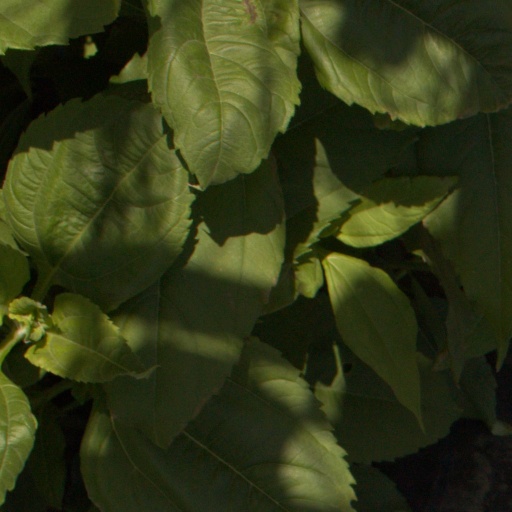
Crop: Jerusalem artichoke